Valérie Saurette

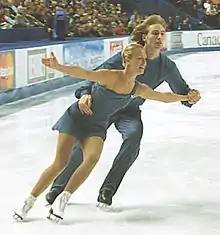
Saurette competes with Jean-Sébastien Fecteau in 2002

Valerie Saurette (born July 23, 1975) is a Canadian former pair skater. She is best known for her partnership with Jean-Sébastien Fecteau from 1995 to 2002. The pair competed on the Grand Prix series for three seasons, twice at the Four Continents (best result was fourth), and once at the World Championships, placing 13th. They won the silver medal at the 2001 Nebelhorn Trophy and three bronze medals at the Canadian Championships.